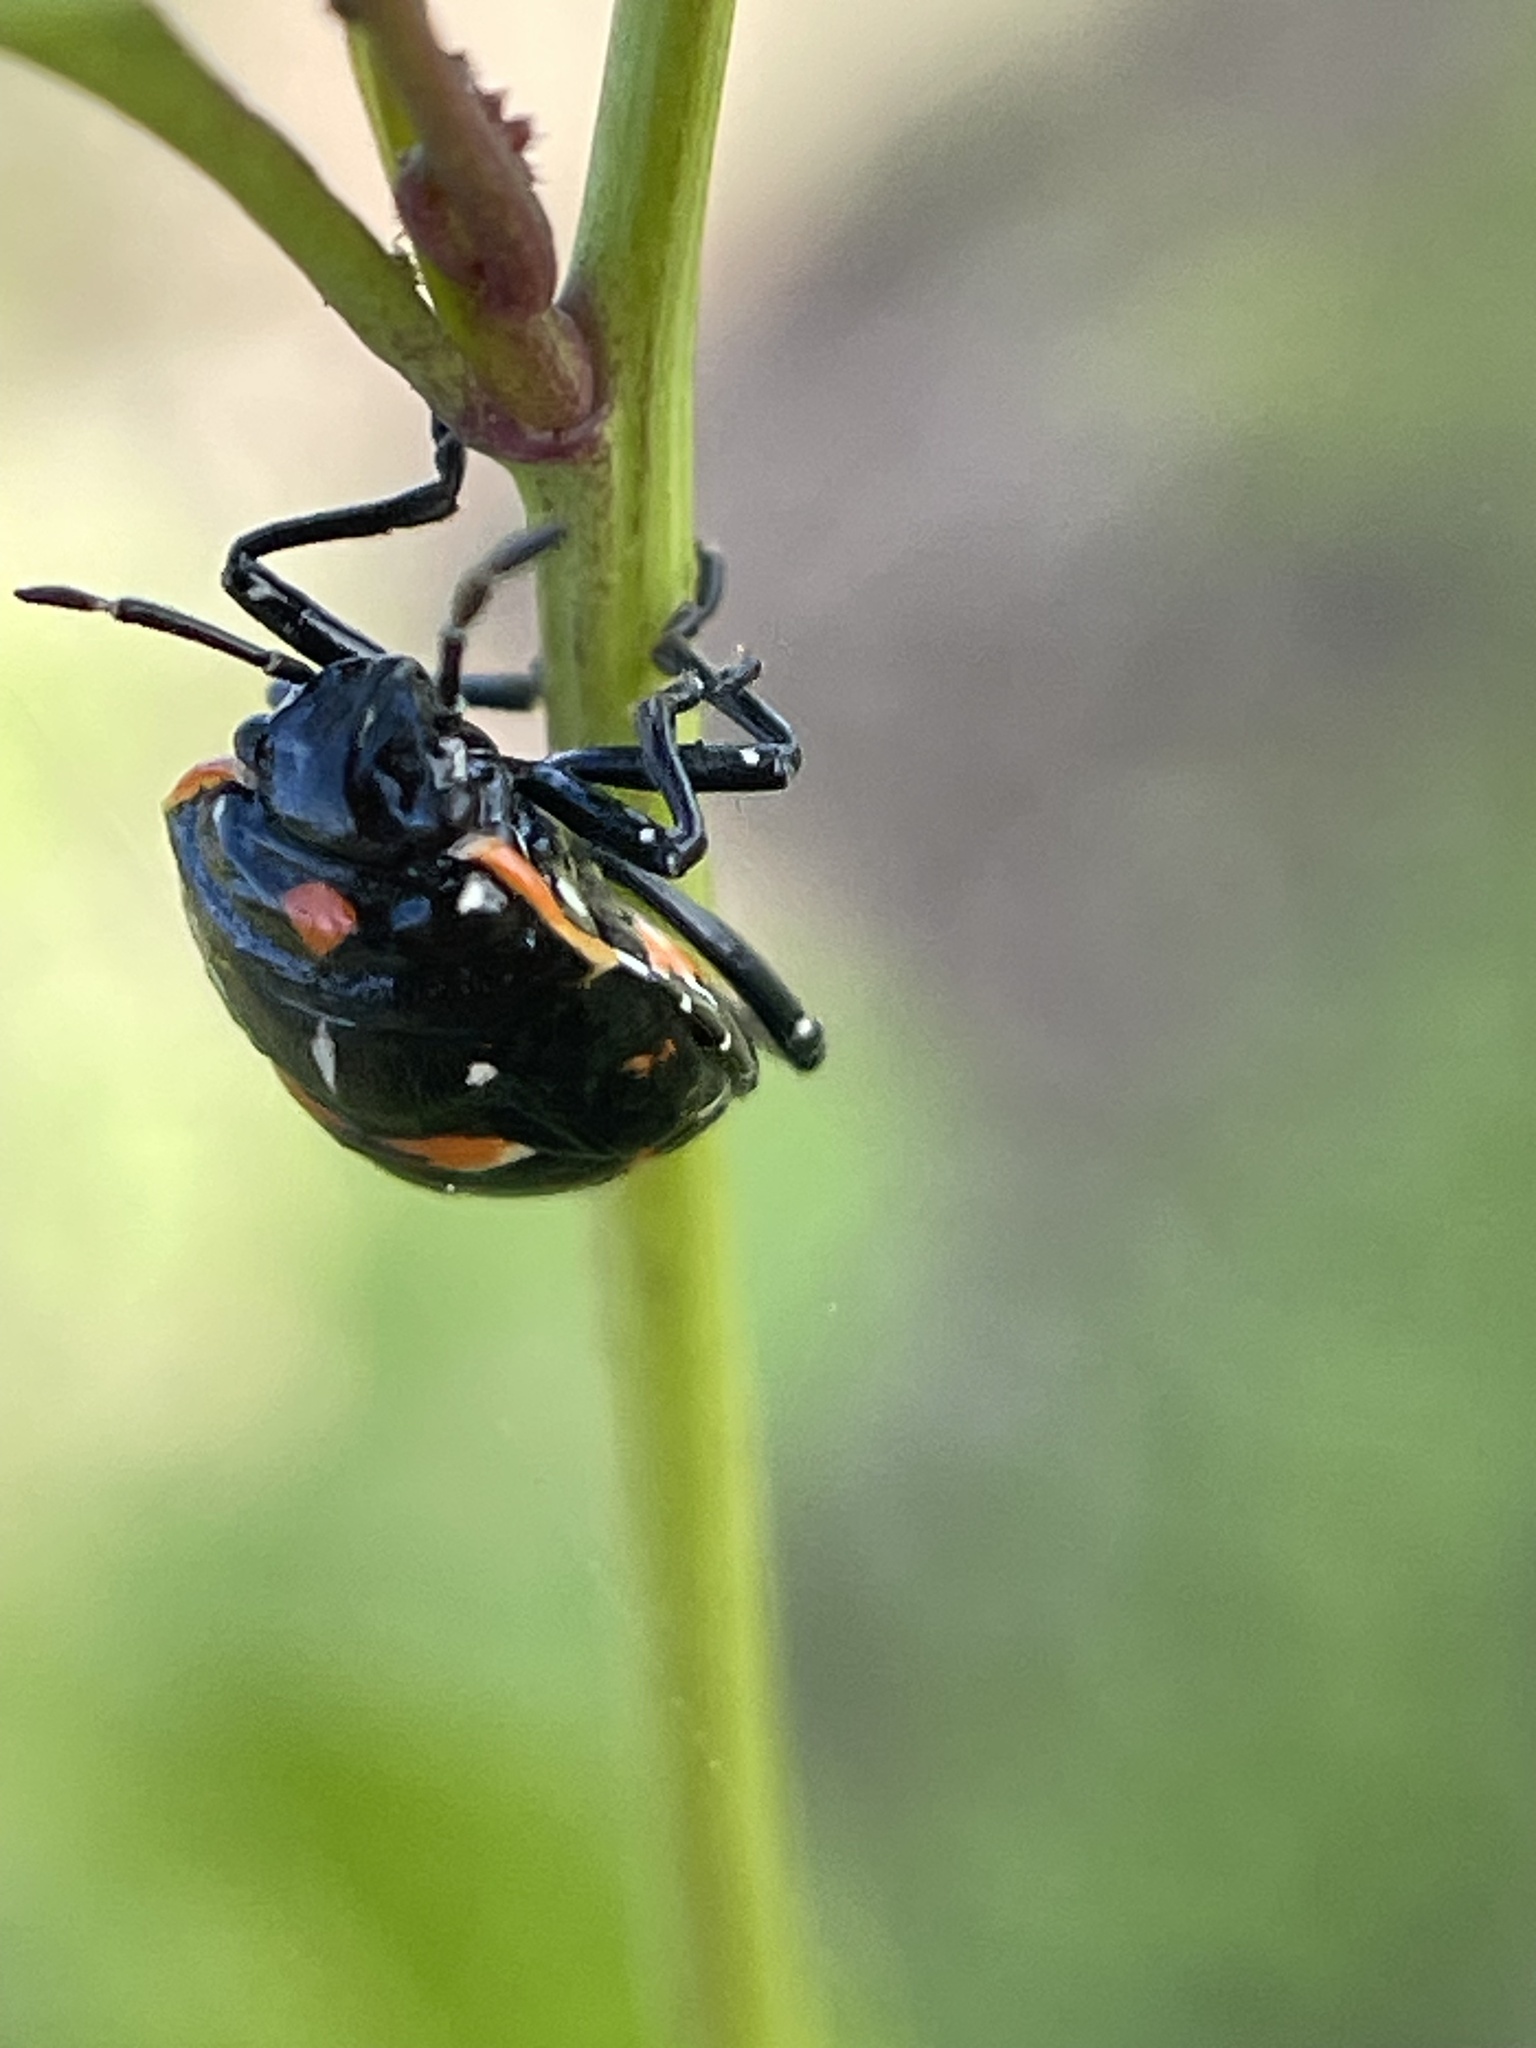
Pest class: stink_bug